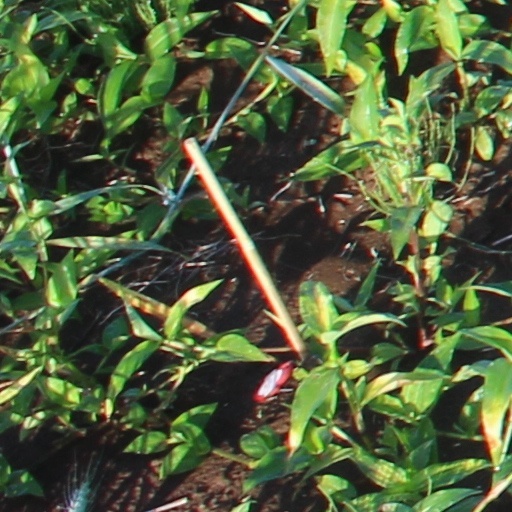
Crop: wheat